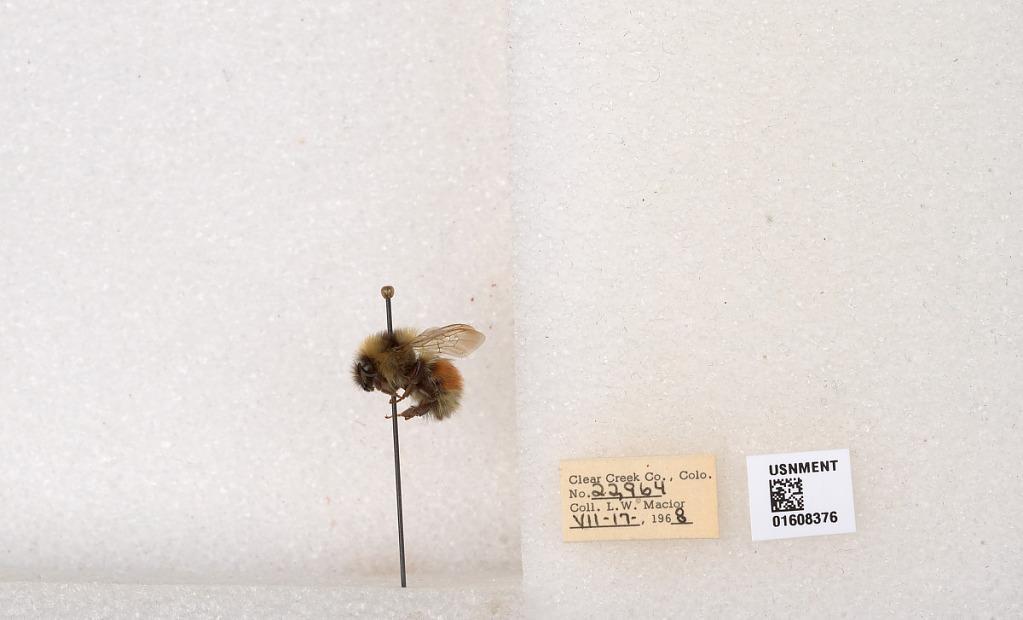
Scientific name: Bombus (Pyrobombus) sylvicola Kirby
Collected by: L. Macior
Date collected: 1968-7-17
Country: United States
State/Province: Colorado
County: Clear Creek
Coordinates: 39.6891, -105.644